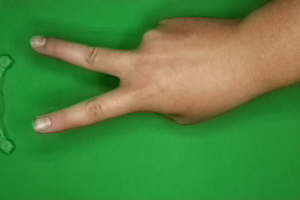
Label: scissors